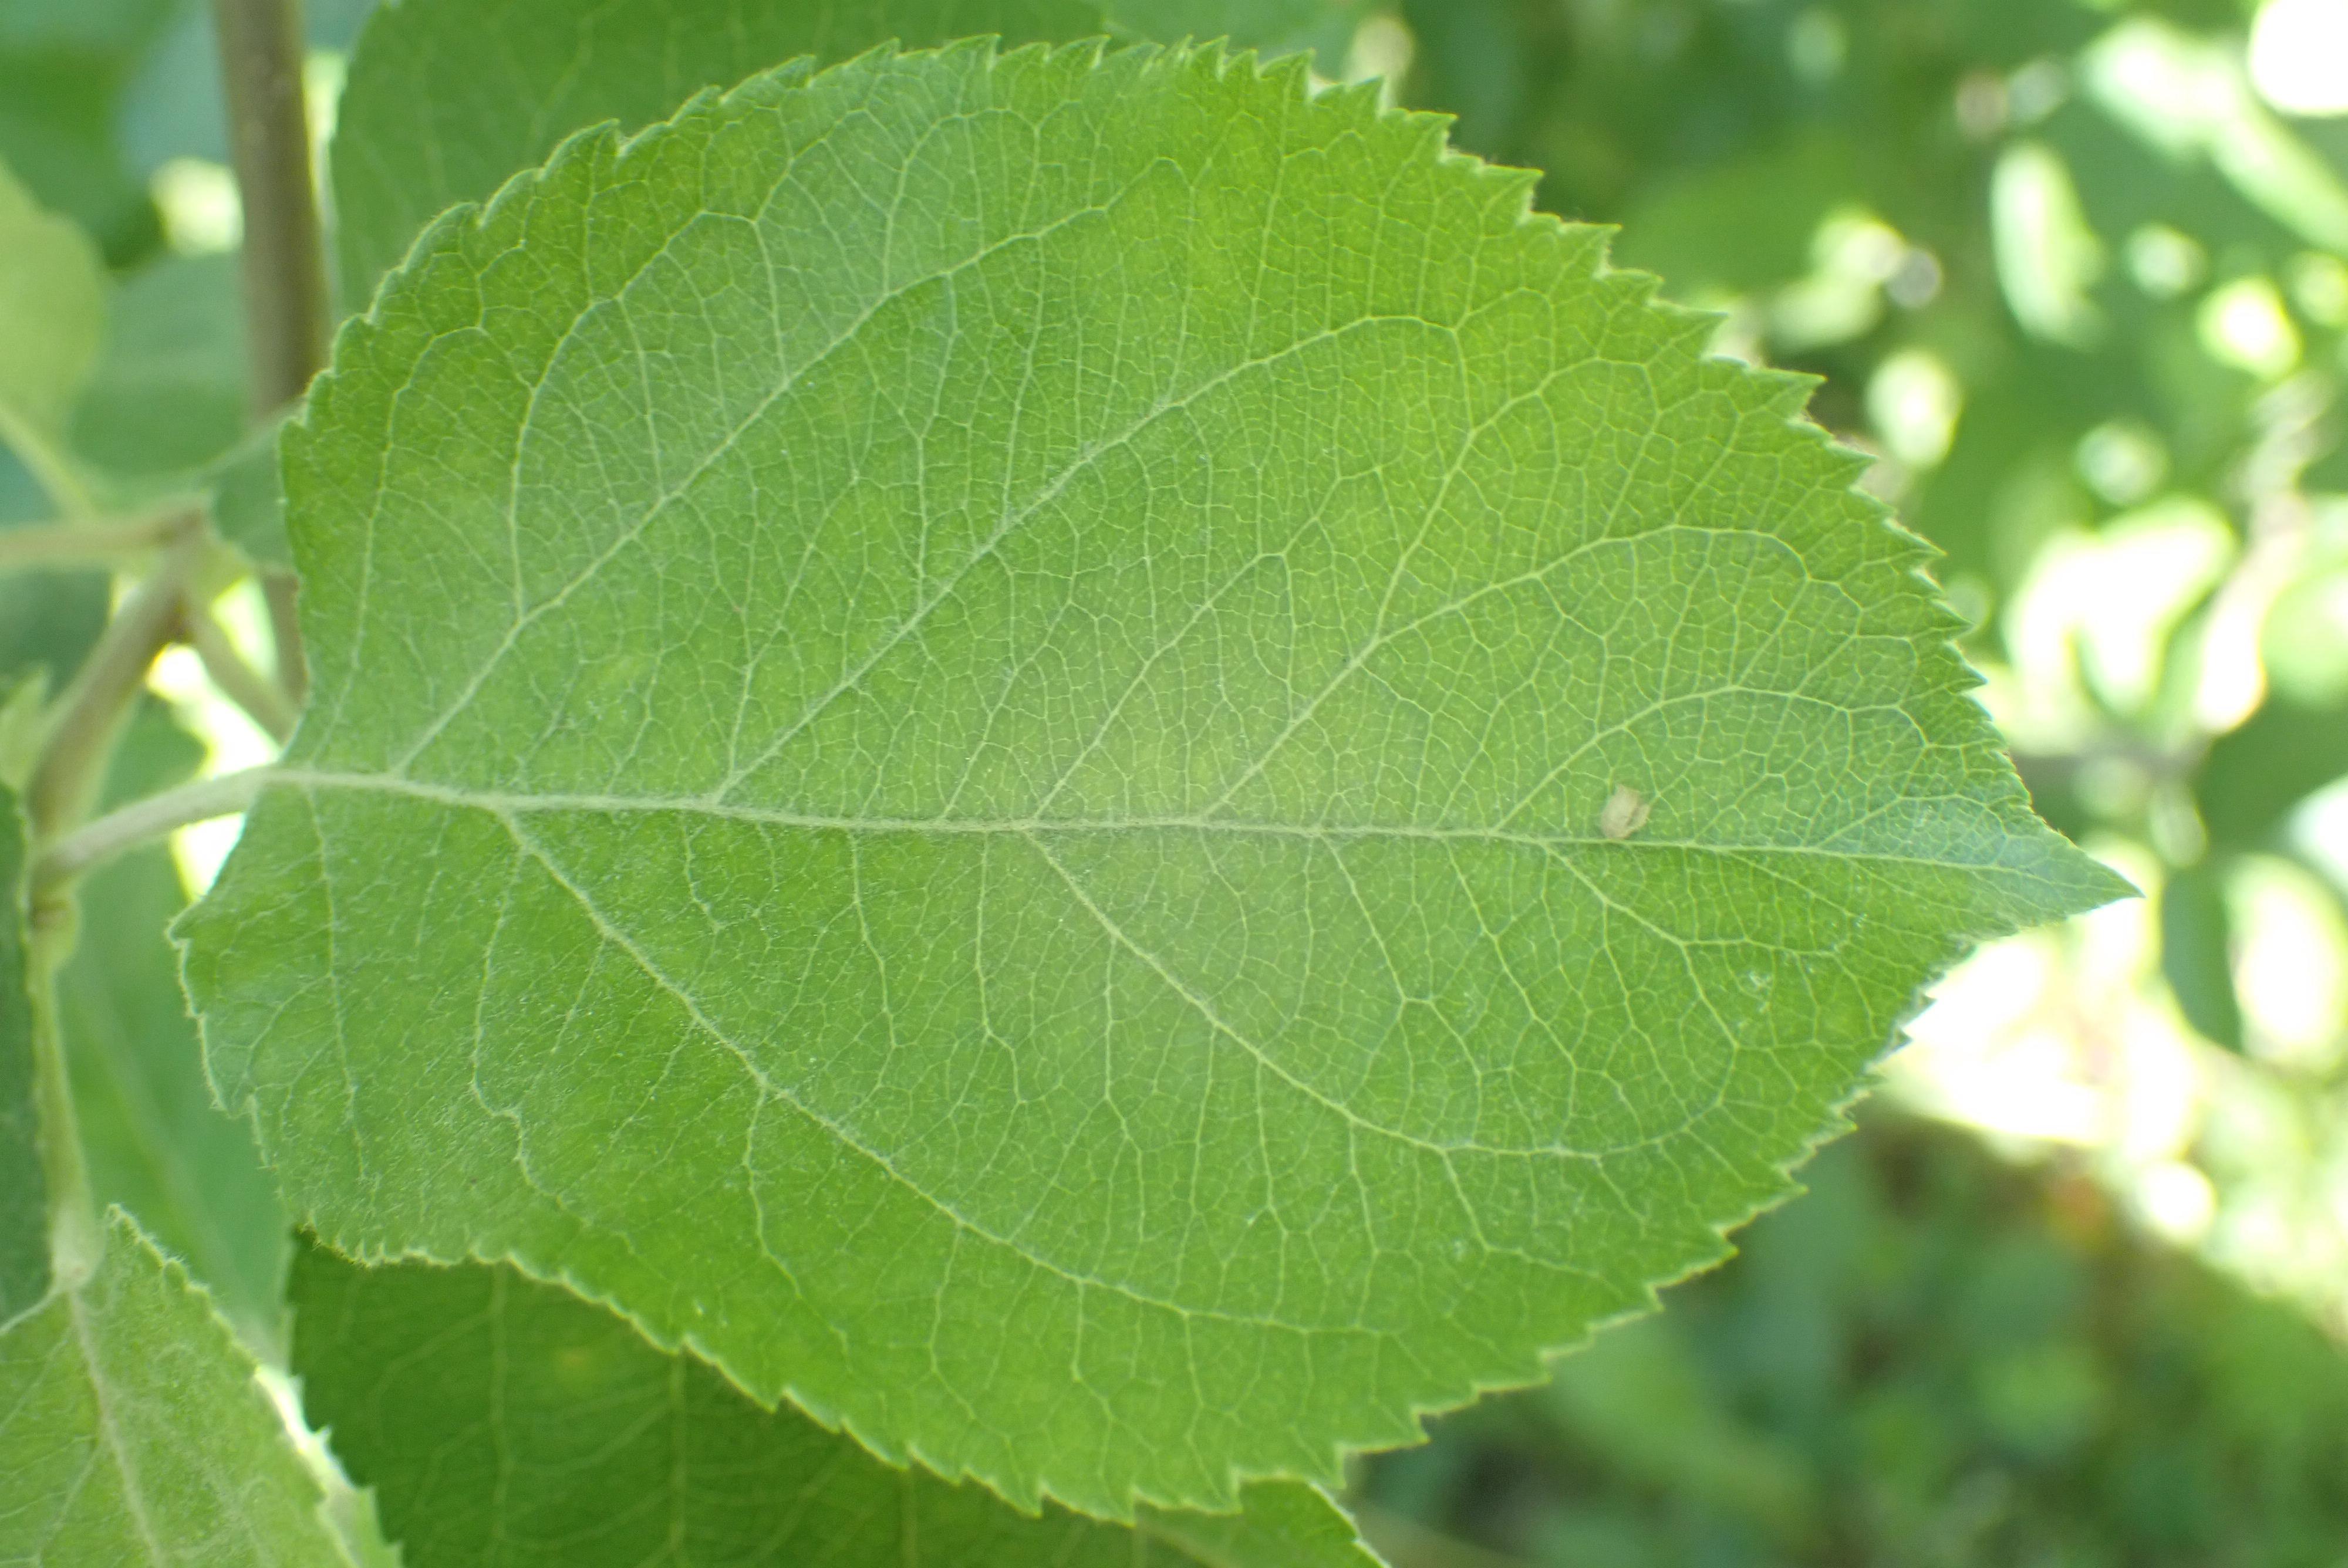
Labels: healthy